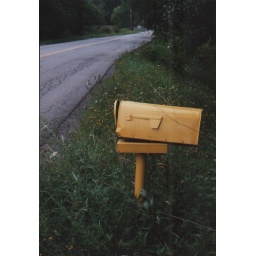
I dunno why, But I really liked this mailbox, and the little yellow flowers around it.